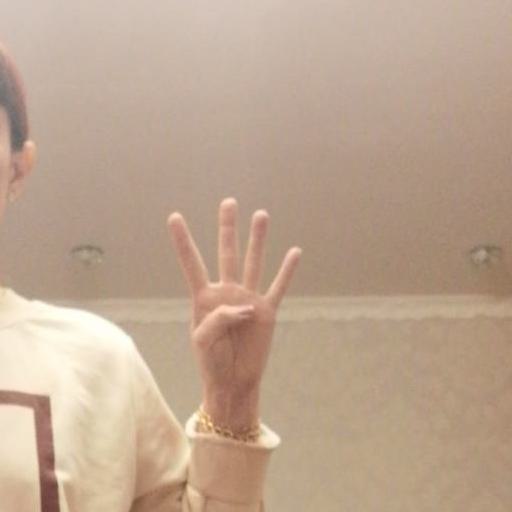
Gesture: four